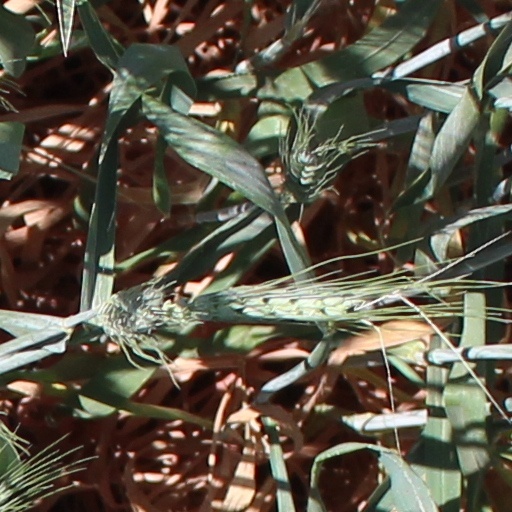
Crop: wheat